Room on the Broom

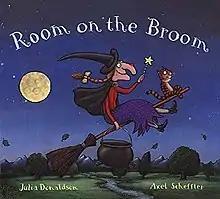
First edition cover

Room on the Broom is a British children's story book by writer and playwright Julia Donaldson and illustrated by Axel Scheffler, which tells the story of a kind witch and her cat who invite three other animals (a dog, a bird and a frog) to join them travelling on her broomstick.